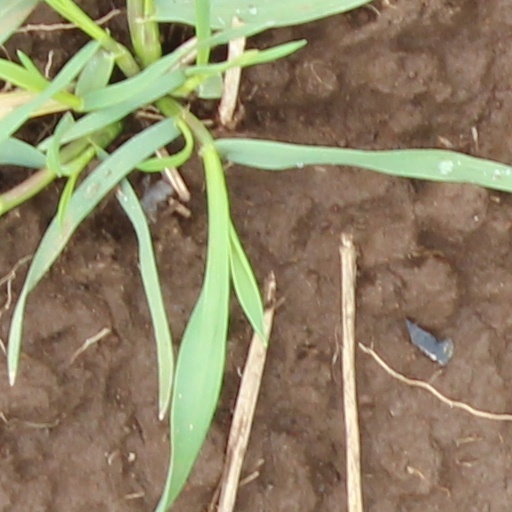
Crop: wheat